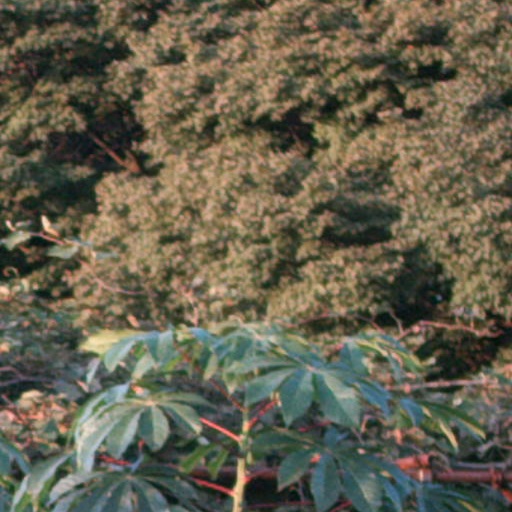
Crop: cassava